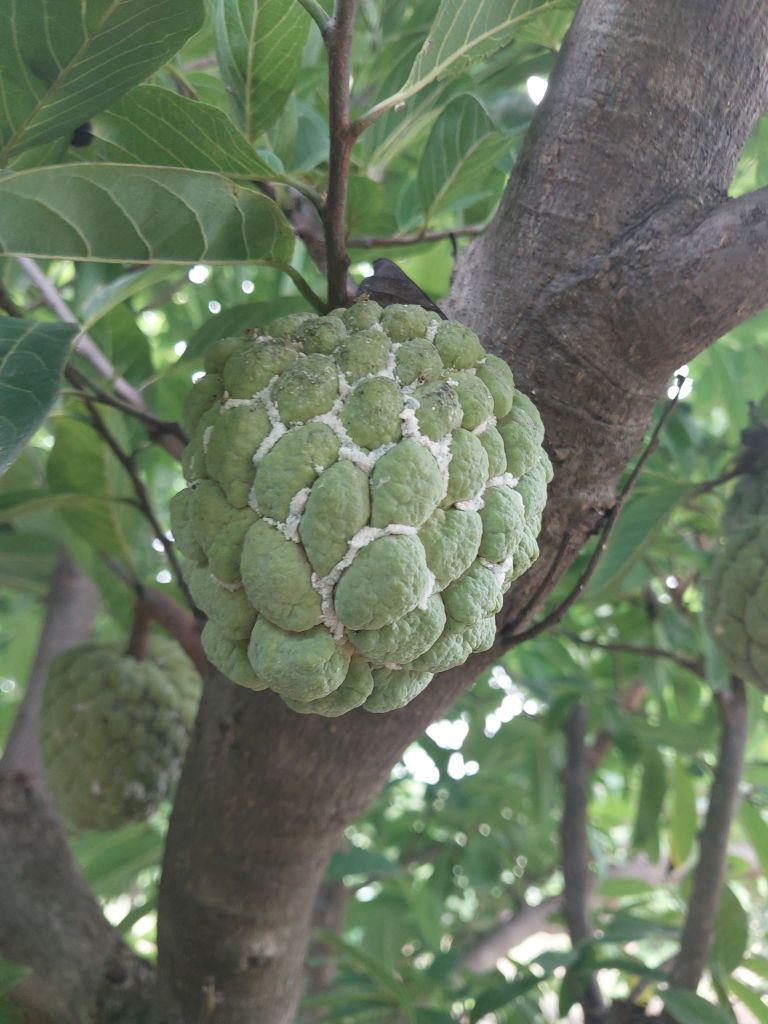
Disease label: Mealy Bug